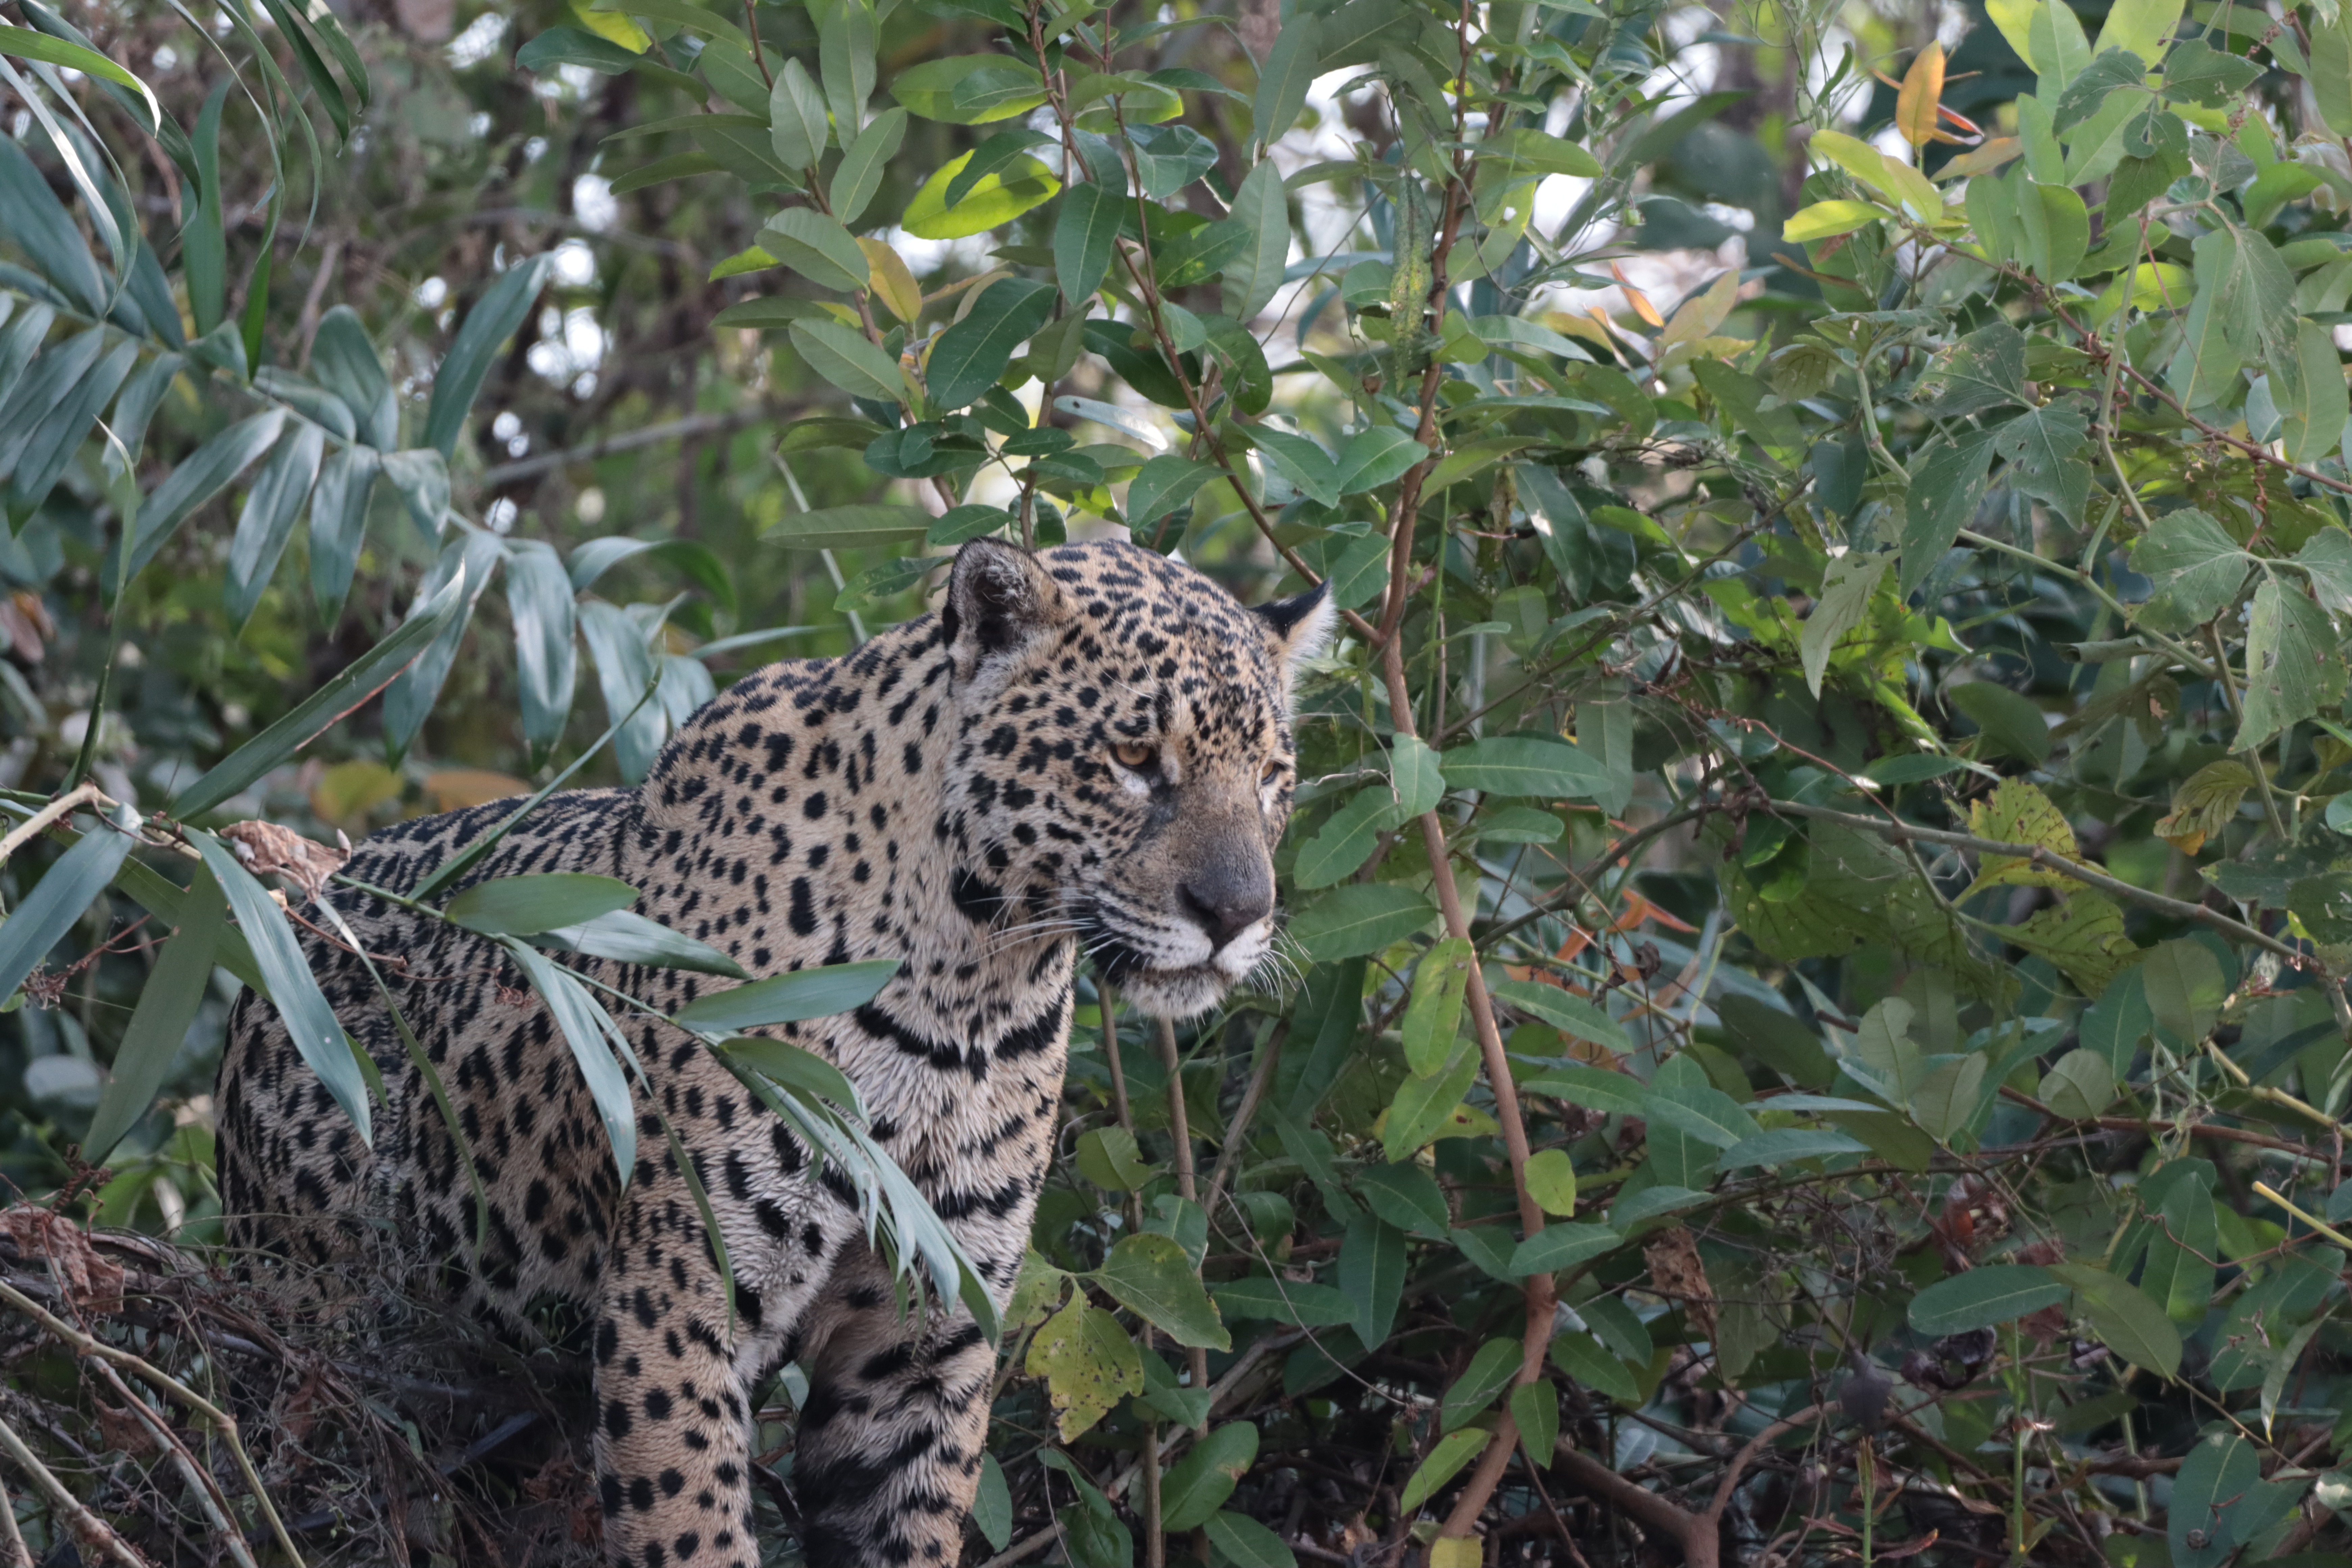
Jaguar: Jaju